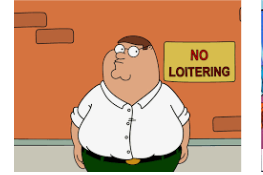
Portrait style: Cartoon Portrait